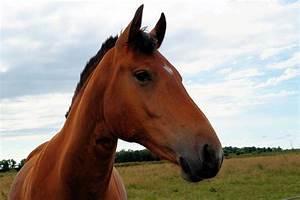
horse